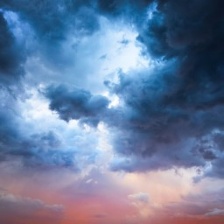
Cloud type: Cirrostratus